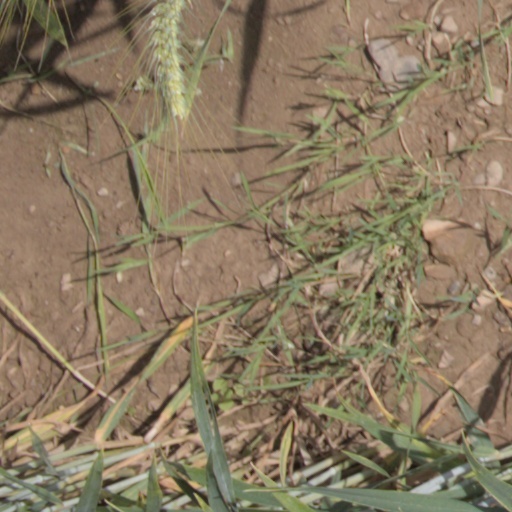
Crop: wheat